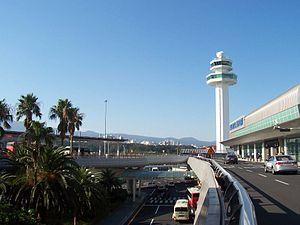
L'aéroport international de Jeju Romanisation révisée du coréen; Jeju Gukje Gonghang, McCune-Reischauer; Cheju Kukche Konghang est l'aéroport de l'île de Jeju en République de Corée.